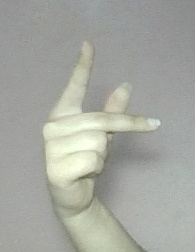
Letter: dha